Straus Street

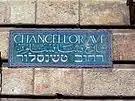
Chancellor Avenue street sign

Inaugurated in 1930, Straus Street was named in honor of Nathan Straus (1848–1931), co-owner of Macy’s department store, New York City Parks Commissioner, and president of the New York City Board of Health, who gifted two-thirds of his personal fortune to projects benefiting Jews and Arabs in Mandatory Palestine. These include the Nathan and Lina Straus Soup Kitchen in the Old City of Jerusalem and the Nathan and Lina Straus Health Centres in Jerusalem and Tel Aviv. The Israeli coastal city of Netanya, founded in 1928, was also named in his honor.